2000 Summer Olympics opening ceremony

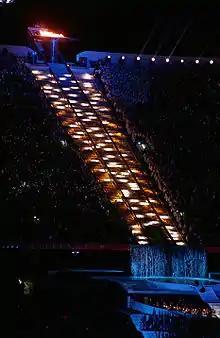
The Olympic Cauldron gains its final configuration

For the first time in recent Olympic history, the opening ceremony concluded with the lighting of the Olympic cauldron. Tina Arena, the Sydney Children's Choir and the Melbourne Symphony Orchestra performed "The Flame", while showing footage of some highlights of the torch relay on the large screens, then cutting to live footage outside the stadium of Australian Olympic Gold Medalist Herb Elliott with the torch.